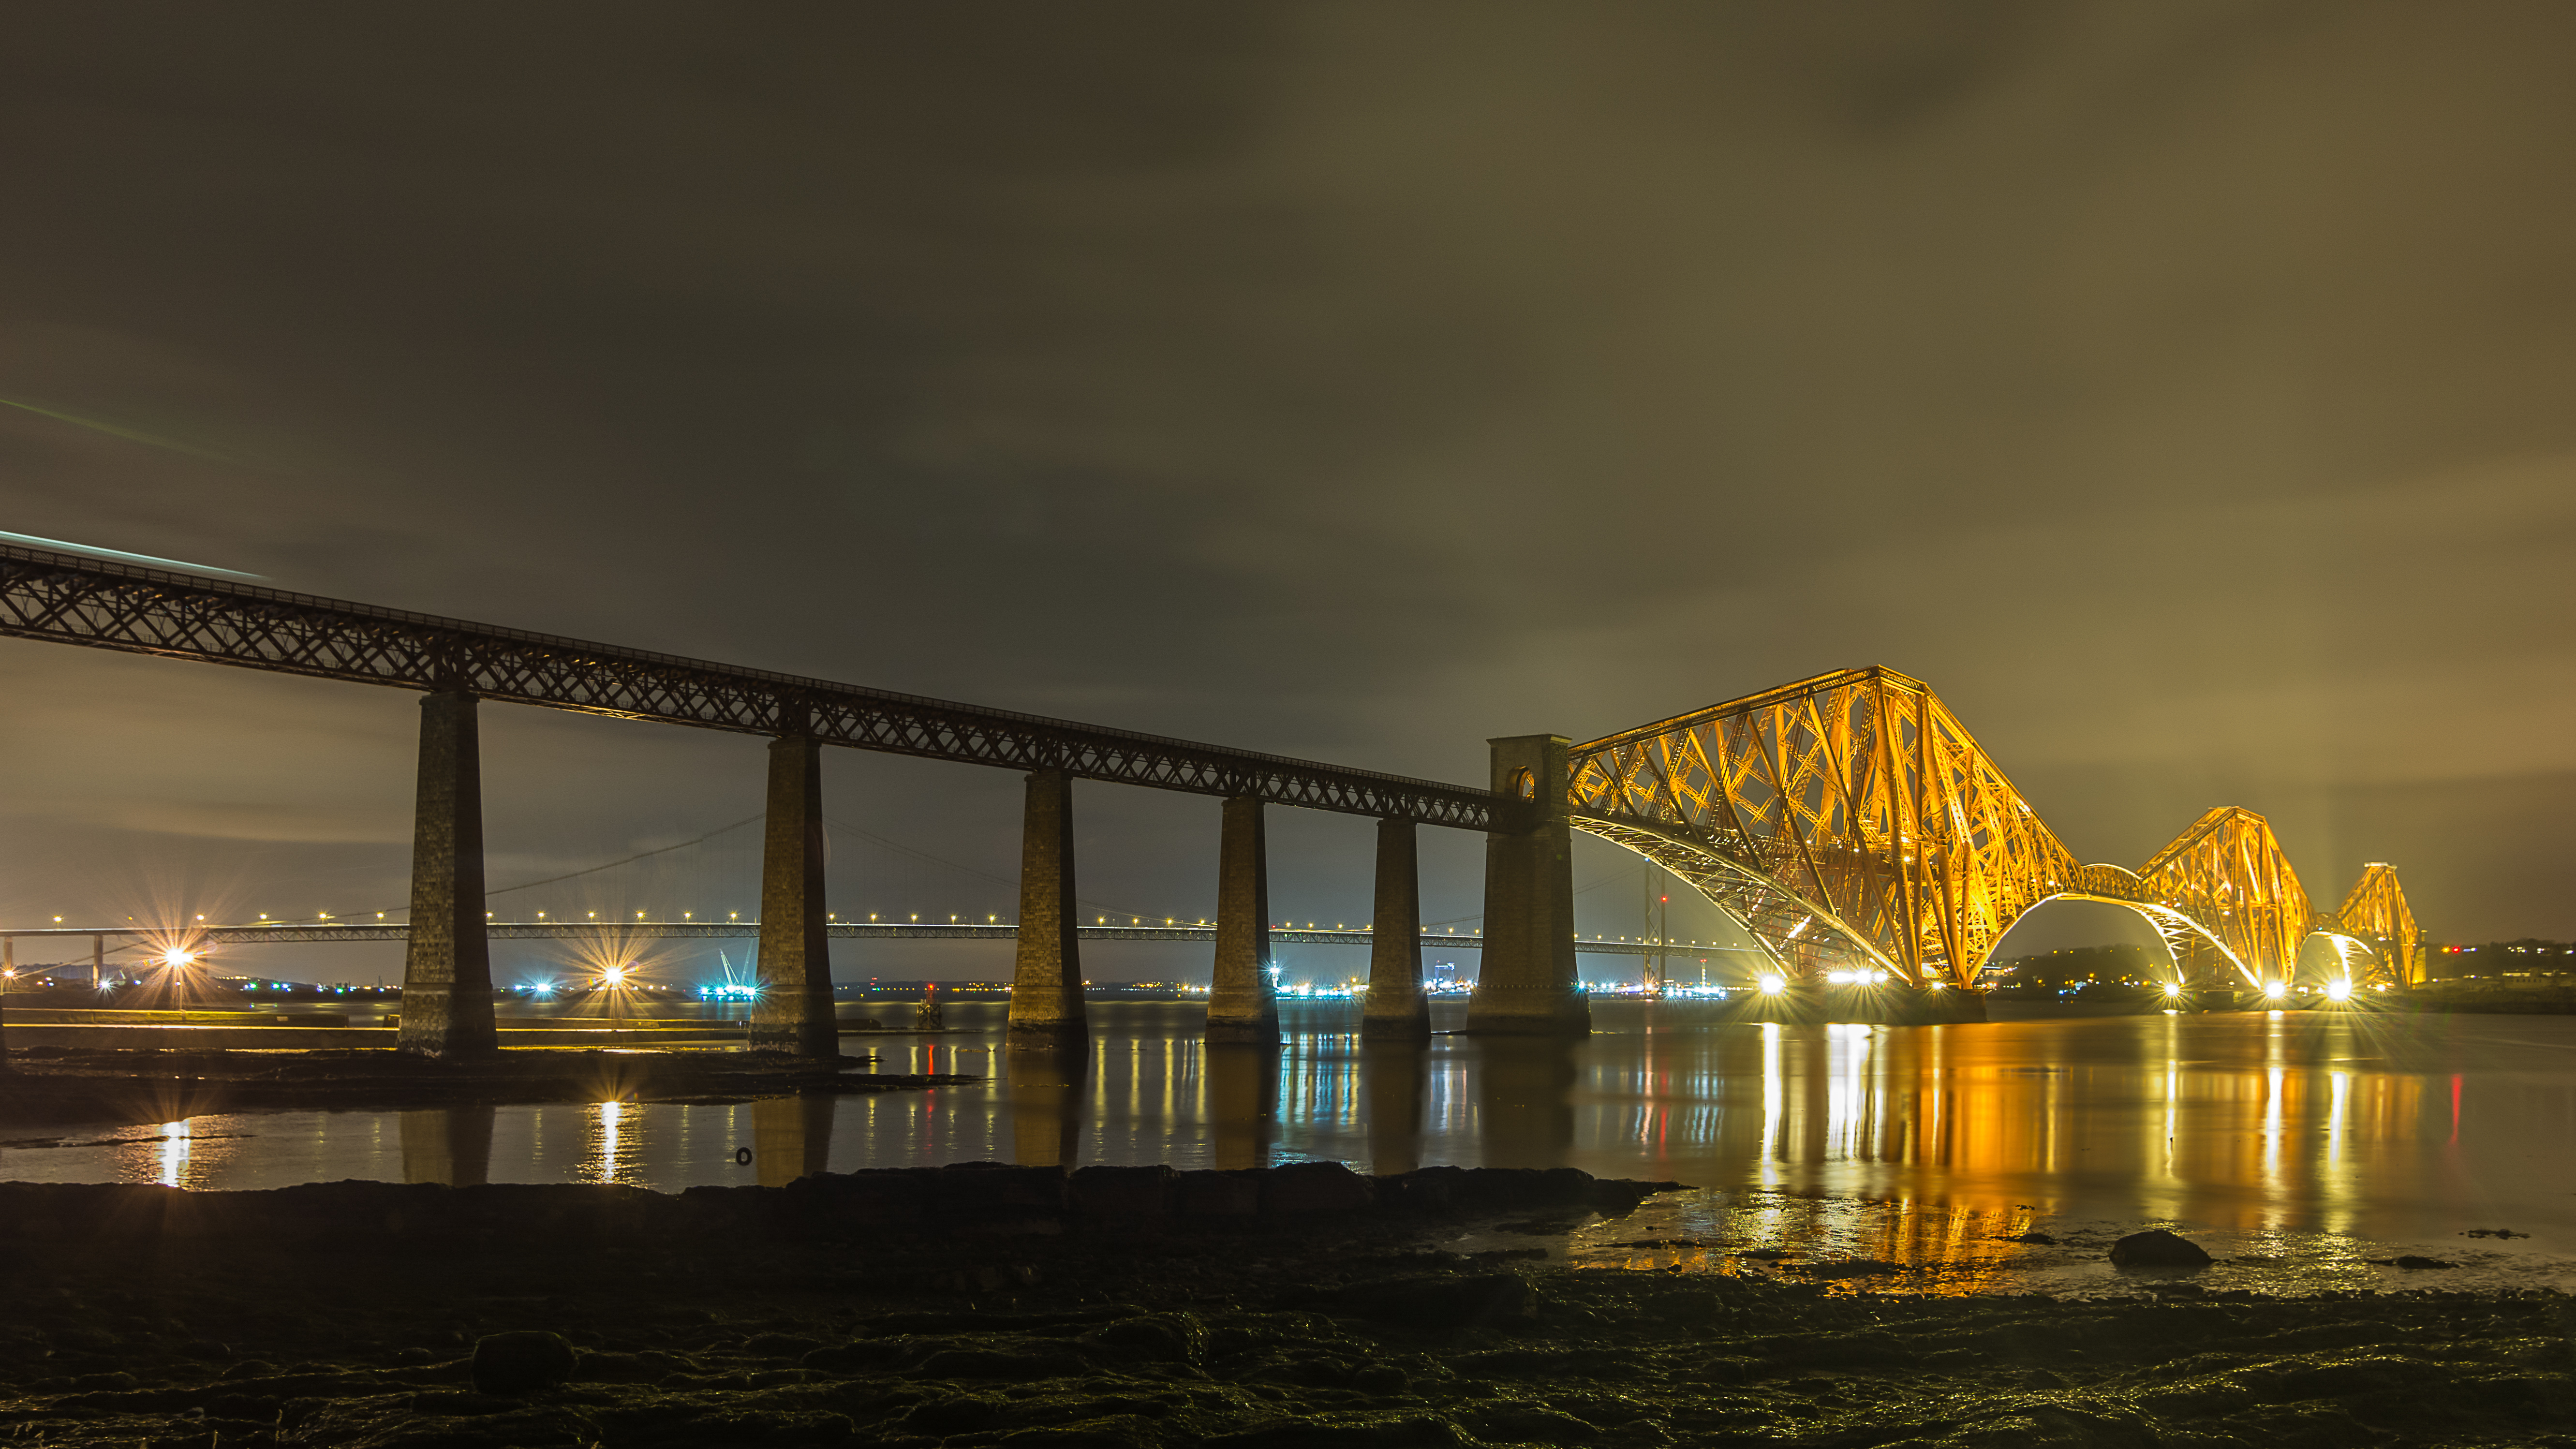
coast, water, light, architecture, structure, bridge, night, sunlight, morning, city, river, cityscape, dusk, transport, evening, reflection, landmark, lighting, stadium, rocks, lights, reflections, scotland, heritage, edinburgh, bridges, firthofforth, forthbridges, urban area